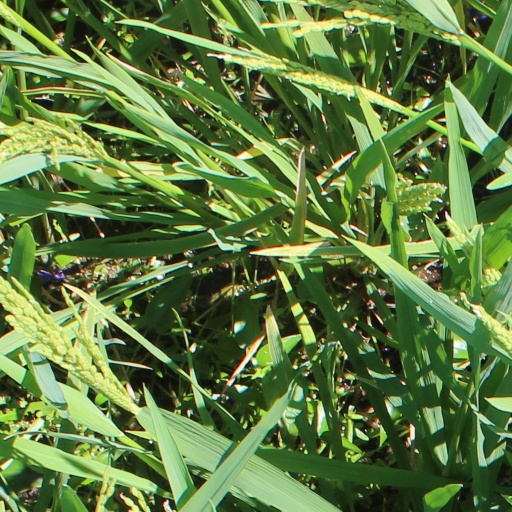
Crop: rice